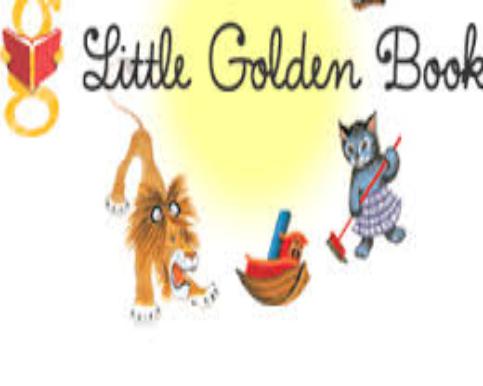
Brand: little golden books
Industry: Leisure